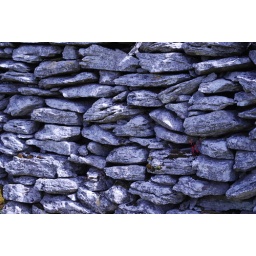
A dry stone wall at Caherconnell in the Burren, County Clare, Ireland.